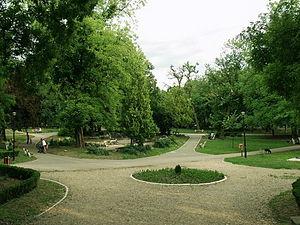
Oradea ou Oradea Mare est une ville de la région de Transylvanie, dans la province historique de la Crișana, en Roumanie. Elle est le chef-lieu du județ de Bihor, situé dans la région de développement Nord-Ouest. Oradea est une des villes les plus prospères de Roumanie.